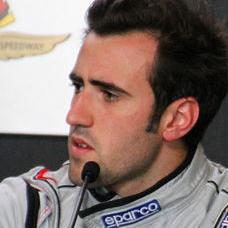
Age: 25